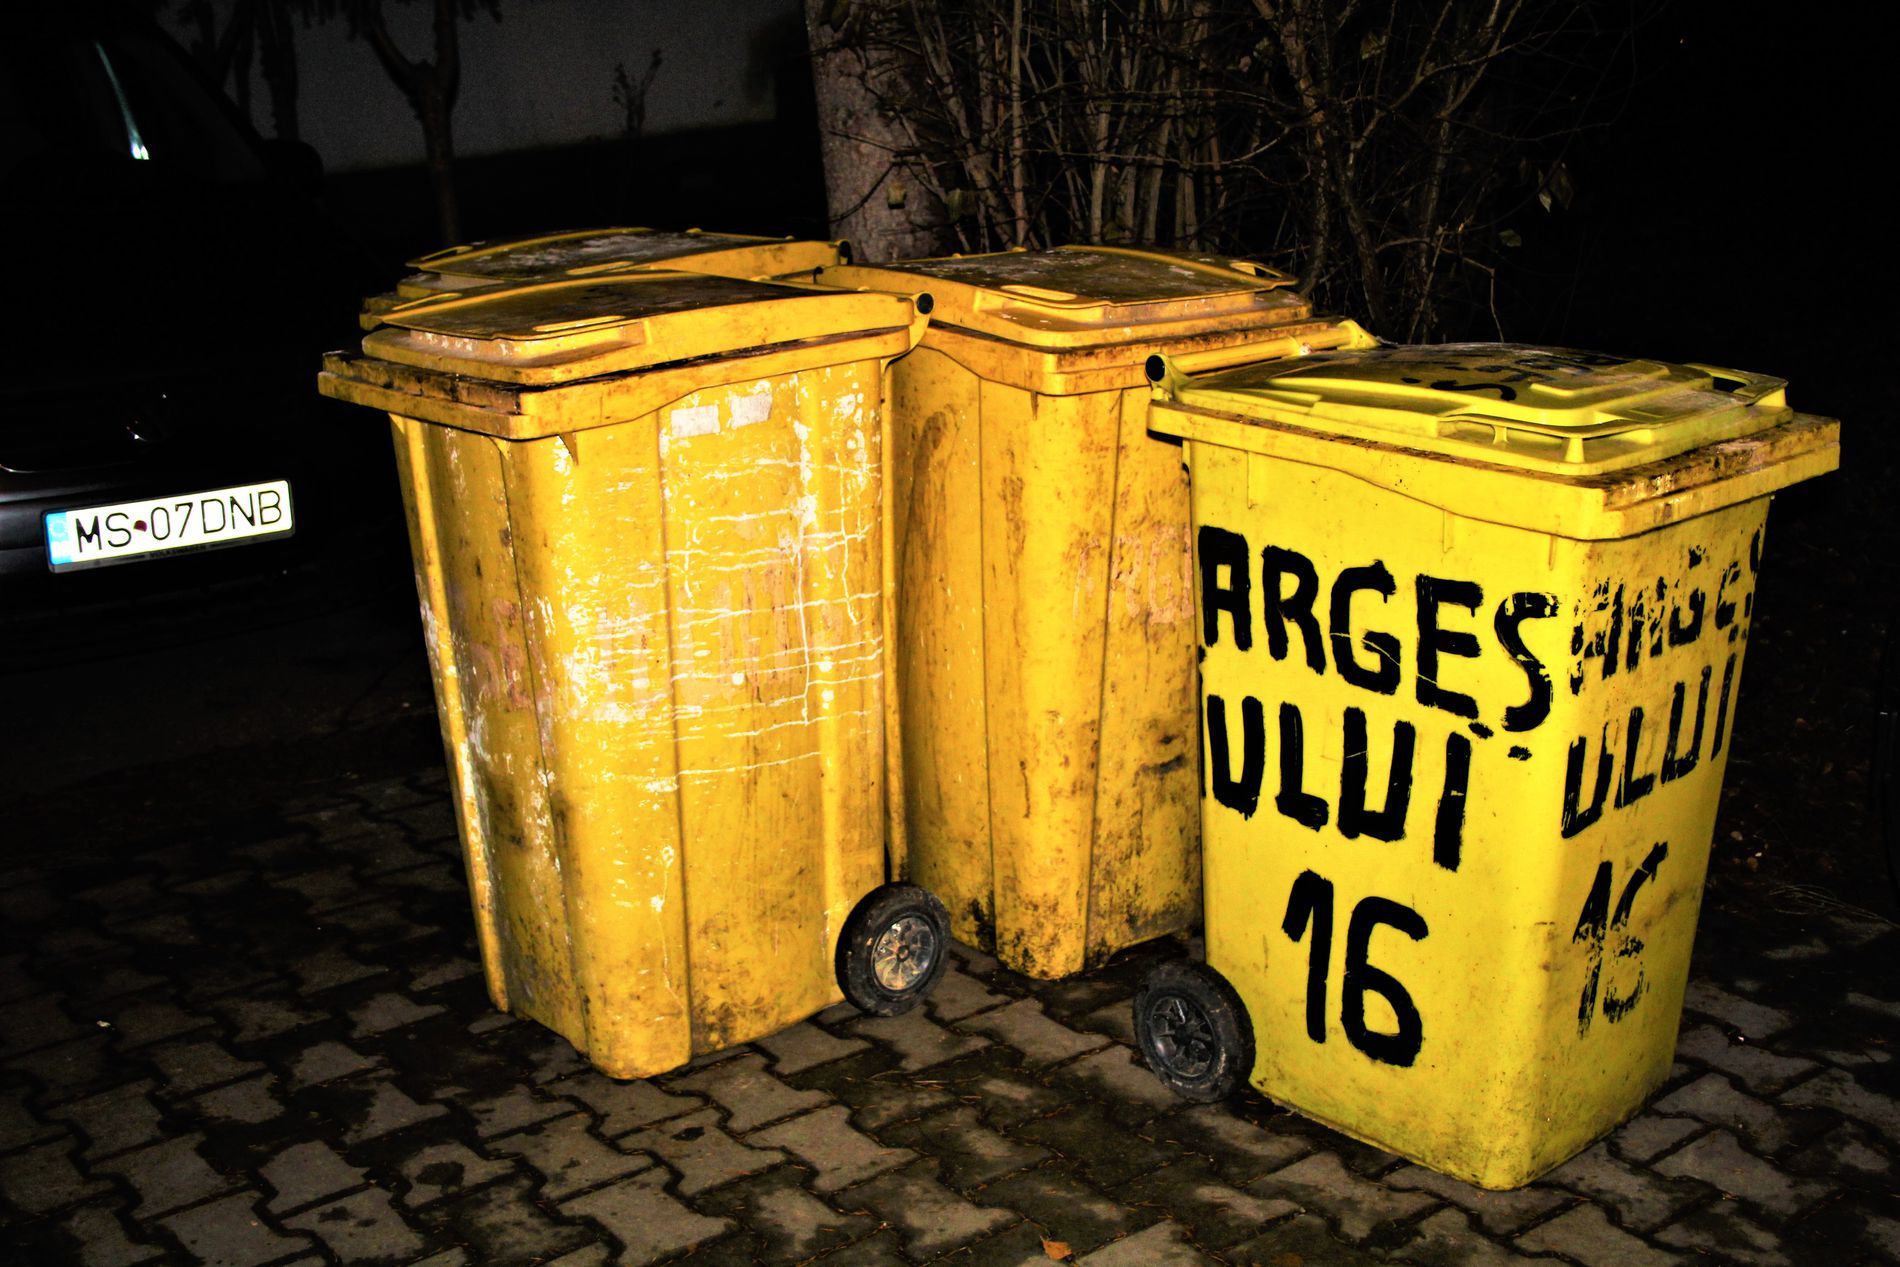
Yellow Trash cans.
Three large yellow Trash cans placed side by side on a surface made of bricks. The cans are plastic, slightly dirty, and have black wheels. Two of them have handwritten black text on the front one reads “ARGESULUI 16”, and another partially reads “ULUI 15. the background is dark and shadowy. Behind the cans a part of a parked car it has license plate reads MS 07 YNZ .
A direct camera flash creates strong contrast.
The foreground is very clear while the background darkness. The photo taken from a straight-on angle, slightly lower than eye level, showing the full height and front of the Trash cans. The front can has hand-painted text in black that says “ARGESULUI 16”, and possibly “ULUI 15” on the one beside it.The atmosphere is dark and cold.
Labels: Tin, Machine, Wheel, Can, Car, Transportation, Vehicle, Trash Can, License Plate, Symbol, Road, Box, TEXT, Ground, Outdoor, Number, Briks surface, Trash cans, Texts, Numbers, brick surface
Camera: Canon Canon EOS 1200D
Lens: 18.0 - 55.0 mm, Canon EF-S 18-55mm f/3.5-5.6 [II]
Aperture: F4
Exposure: 1/60 sec
ISO: 800
Focal length: 27.0 mm